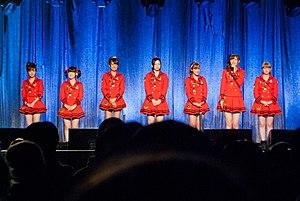
Romance wo Katatte / Towa no Uta est le titre officiel du 36ᵉ single du groupe Berryz Kōbō ; certaines éditions sont titrées inversement Towa no Uta / Romance wo Katatte.